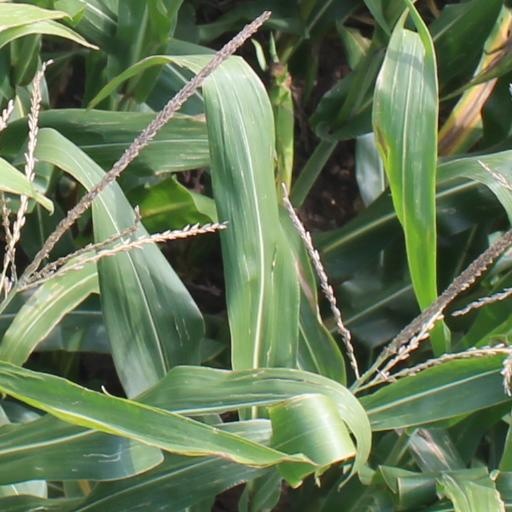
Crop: maize; corn